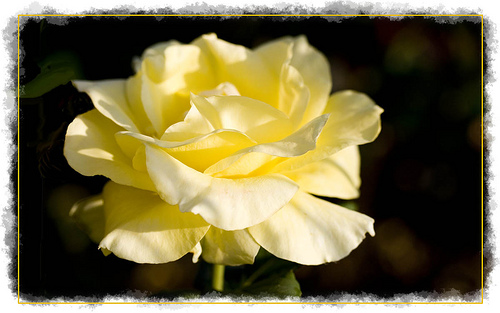
Flower: rose